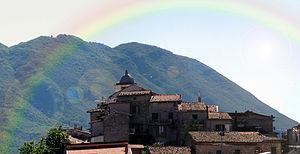
Marano Equo est une commune italienne de moins de 780 habitants, située dans la ville métropolitaine de Rome Capitale, dans la région Latium, en Italie centrale.